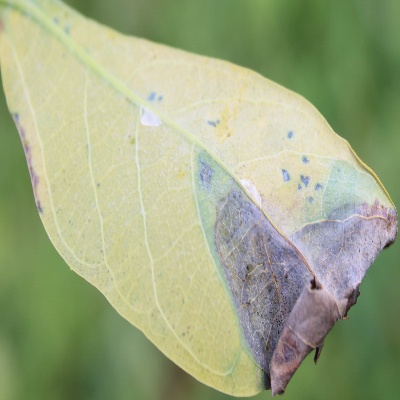
Crop: Cassava
Condition: bacterial blight